Filipino cuisine

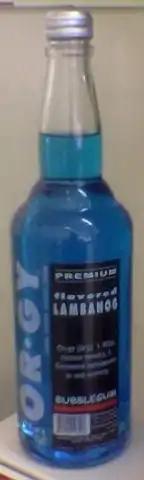
A bubblegum-flavored "lambanog"

In a typical Filipino bakery, "pandesal", "monay" and "ensaymada" are often sold. "Pandesal" comes from the Spanish "pan de sal" (literally, bread of salt), and is a ubiquitous breakfast fare, normally eaten with (and sometimes even dipped in) coffee. It typically takes the form of a bread roll, and is usually baked covered in bread crumbs. Contrary to what its name implies, "pandesal" is not particularly salty as very little salt is used in baking it. "Monay" is a firmer slightly denser heavier bread. "Ensaymada", from the Spanish "ensaimada", is a pastry made using butter and often topped with sugar and shredded cheese that is especially popular during Christmas. It is sometimes made with fillings such as "ube" (purple yam) and "macapuno" (a variety of coconut, the meat of which is often cut into strings, sweetened, preserved, and served in desserts). Also commonly sold in Filipino bakeries is "pan de coco", a sweet roll filled with shredded coconut mixed with molasses. "Putok" (also known in some localities as "star bread" or "pinagong"), which literally means "explode", refers to a small, hard bread roll whose cratered surface is glazed with sugar. "Kababayan" (Filipino muffins) is a small, sweet gong-shaped muffin that has a moist consistency. "Spanish bread" (nothing to do with the Spanish bread of Spain – "Pan de Horno") refers to a rolled pastry which looks like a croissant prior to being given a crescent shape, and has a filling consisting of sugar and butter.